Colorblind (book)

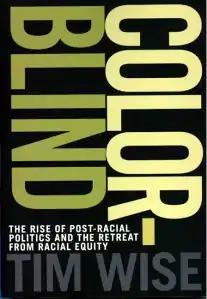

Colorblind: The Rise of Post-Racial Politics and the Retreat from Racial Equity is a non-fiction book by the anti-racist writer and educator Tim Wise, and is published by City Lights.